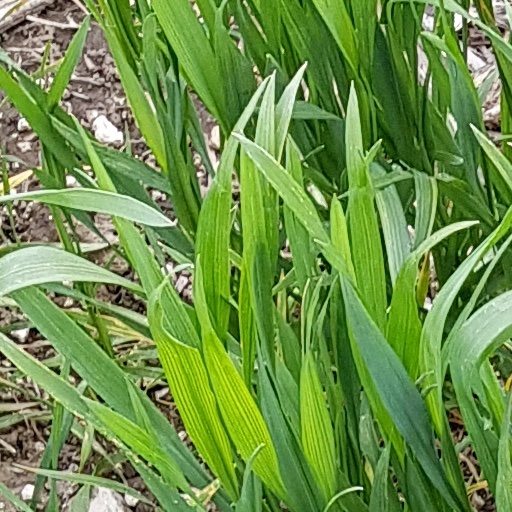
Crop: wheat